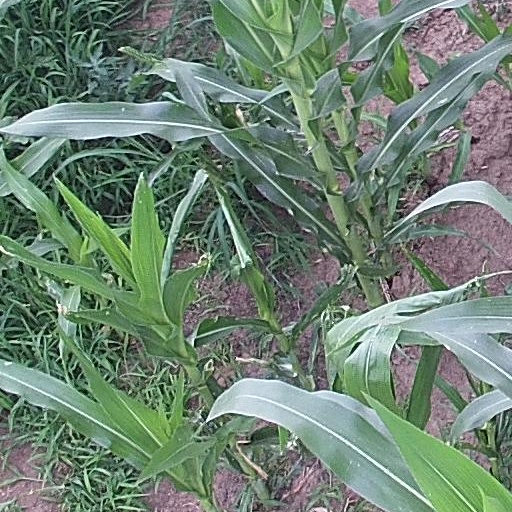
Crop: maize; corn